SeaCity Museum

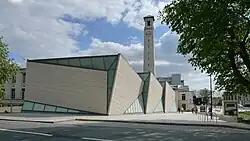
SeaCity Museum, viewed from the North. The pavilion is in the foreground.

The SeaCity Museum is a museum in Southampton, England, which opened on 10 April 2012 to mark the centenary of RMS "Titanic"'s departure from the city. It is housed within a part of the Grade II* listed civic centre building which previously housed the magistrates' court and police station. The museum contains two permanent exhibitions, one dedicated to Southampton's connection with RMS "Titanic", and the other to the city's role as gateway to the world. A third space for temporary exhibitions is housed in a purpose-built pavilion extension to the civic centre. Further phases of development may yet add to the exhibition space.